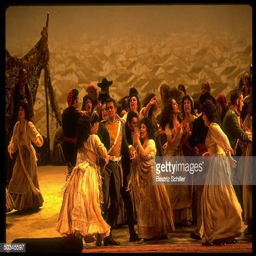
singer in uniform as person singing w the chorus in opera on stage